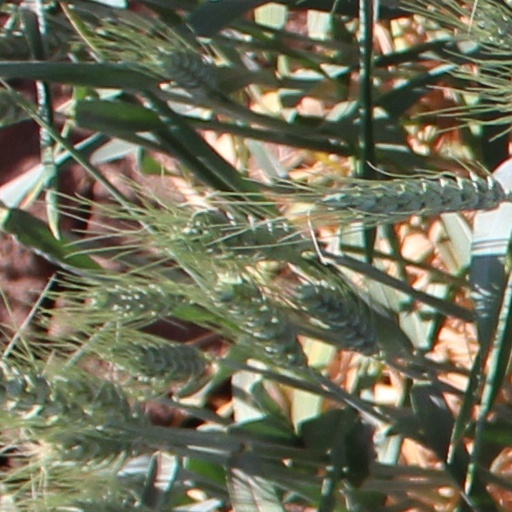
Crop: wheat